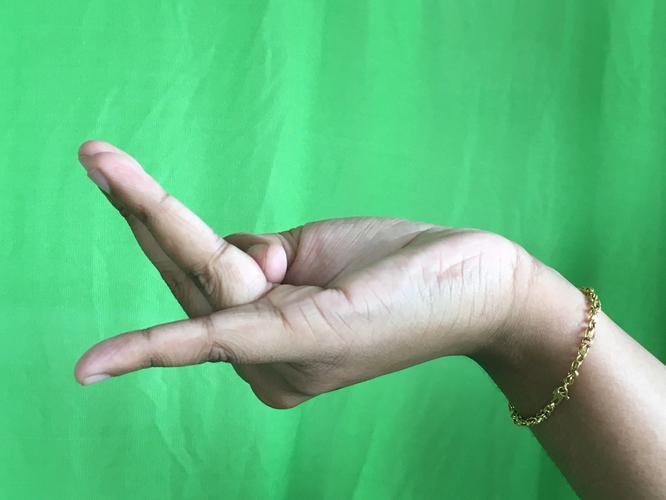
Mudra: Chaturam
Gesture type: single_hand